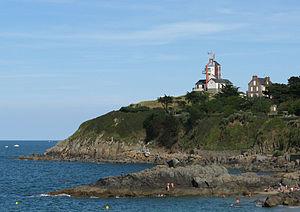
Le sémaphore de Saint-Quay-Portrieux
Saint-Quay-Portrieux [sɛ̃kɛpɔʁtʁijø] est une commune française située dans le département des Côtes-d'Armor en région Bretagne. Ses habitants sont appelés les Quinocéens. Saint-Quay-Portrieux appartient au pays historique du Goëlo.